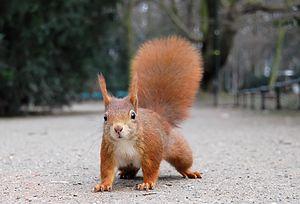
Écureuil roux dans un parc public à Dusseldorf.
L'Écureuil d'Eurasie ou Écureuil roux a pour nom scientifique Sciurus vulgaris. Cette espèce d’écureuils est un petit rongeur arboricole et diurne de la famille des Sciuridés.
Casse-noisettes est un personnage de fiction créé par Tex Avery pour la Metro-Goldwyn-Mayer. Cet écureuil roux anthropomorphe et loufoque, avec sa truffe énorme, apparaît pour la première fois en 1944 dans le cartoon éponyme : Screwball Squirrel pour concurrencer les personnages de la Warner Brothers, tels Bugs Bunny et Daffy Duck, ou de Walter Lantz comme Woody Woodpecker.
L'Allemagne est un pays à la charnière de l'Europe occidentale et de l'Europe centrale situé entre le Benelux et la France à l'ouest, la mer du Nord, le Danemark et la mer Baltique au nord, la Pologne et la République tchèque à l'est et la Suisse et l'Autriche au sud. On distingue en Allemagne plusieurs grands espaces : la grande plaine du Nord, les montagnes moyennes du centre, le plateau bavarois et la vallée du Danube au Sud. Le pays est traversé par plusieurs grands fleuves, dont le Rhin, le Danube et l'Elbe.
L′autisme savant est une notion médiatiquement et socialement construite, sur la base d'une compréhension de l'intelligence autiste par le prisme de l'observation de capacités dites « savantes » chez un nombre restreint de personnes diagnostiquées comme autistes. Sans être un terme médicalement reconnu, il est décrit comme une association entre des troubles du spectre de l'autisme et le syndrome du savant ou le surdouement, se traduisant par des compétences d'une excellence inhabituelle par rapport à la norme dans un ou plusieurs domaines, et des difficultés significatives dans d'autres, en particulier dans les relations sociales. Les estimations des chercheurs sont très variables : le savantisme concernerait de 1 à 30 % des personnes avec TSA, en grande majorité des hommes avec une synesthésie, une hyperlexie et/ou une oreille absolue.
Tramolé est une commune française située dans le département de l'Isère en région Auvergne-Rhône-Alpes.
L’Initiative européenne pour l’écureuil a été fondée en Europe en juin 2002 par un groupe d’écologues, de vétérinaires et de forestiers préoccupés à la fois par le recul de l'écureuil roux et par le caractère invasif de l'écureuil gris là où il a été introduit hors de son territoire d'origine. Cette organisation vise à la restauration des populations d'écureuils roux autochtones et à la protection de l’environnement naturel en luttant contre les impacts de l’écureuil gris introduit en Europe.